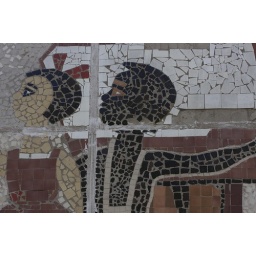
The only black person in Karaganda.